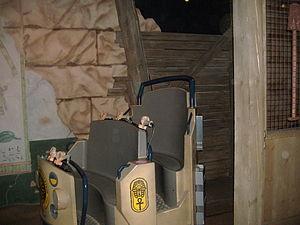
Walibi Belgium, darkride Challenge of Tutankhamon
L’histoire de Walibi Belgium commence lorsque l'homme d'affaires belge Eddy Meeùs se lance dans une nouvelle activité de retour du Zaïre, ancien Congo belge. Le parc d'attractions est inauguré le 26 juillet 1975 sous le nom de Walibi.
ETF Ride Systems est un constructeur d'attractions néerlandais. Fondé en 1999, la société appartient à ETF Group. Elle est connue pour la construction de systèmes de transport utilisées dans le domaine des attractions.
Belantis Vergnügungspark
Challenge of Tutankhamon est un parcours scénique interactif situé dans le parc à thèmes Walibi Belgium.